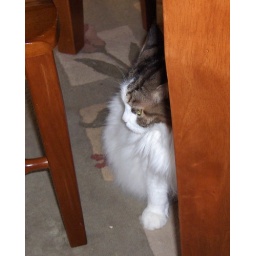
Ivan under the dirty table on the dirty floor